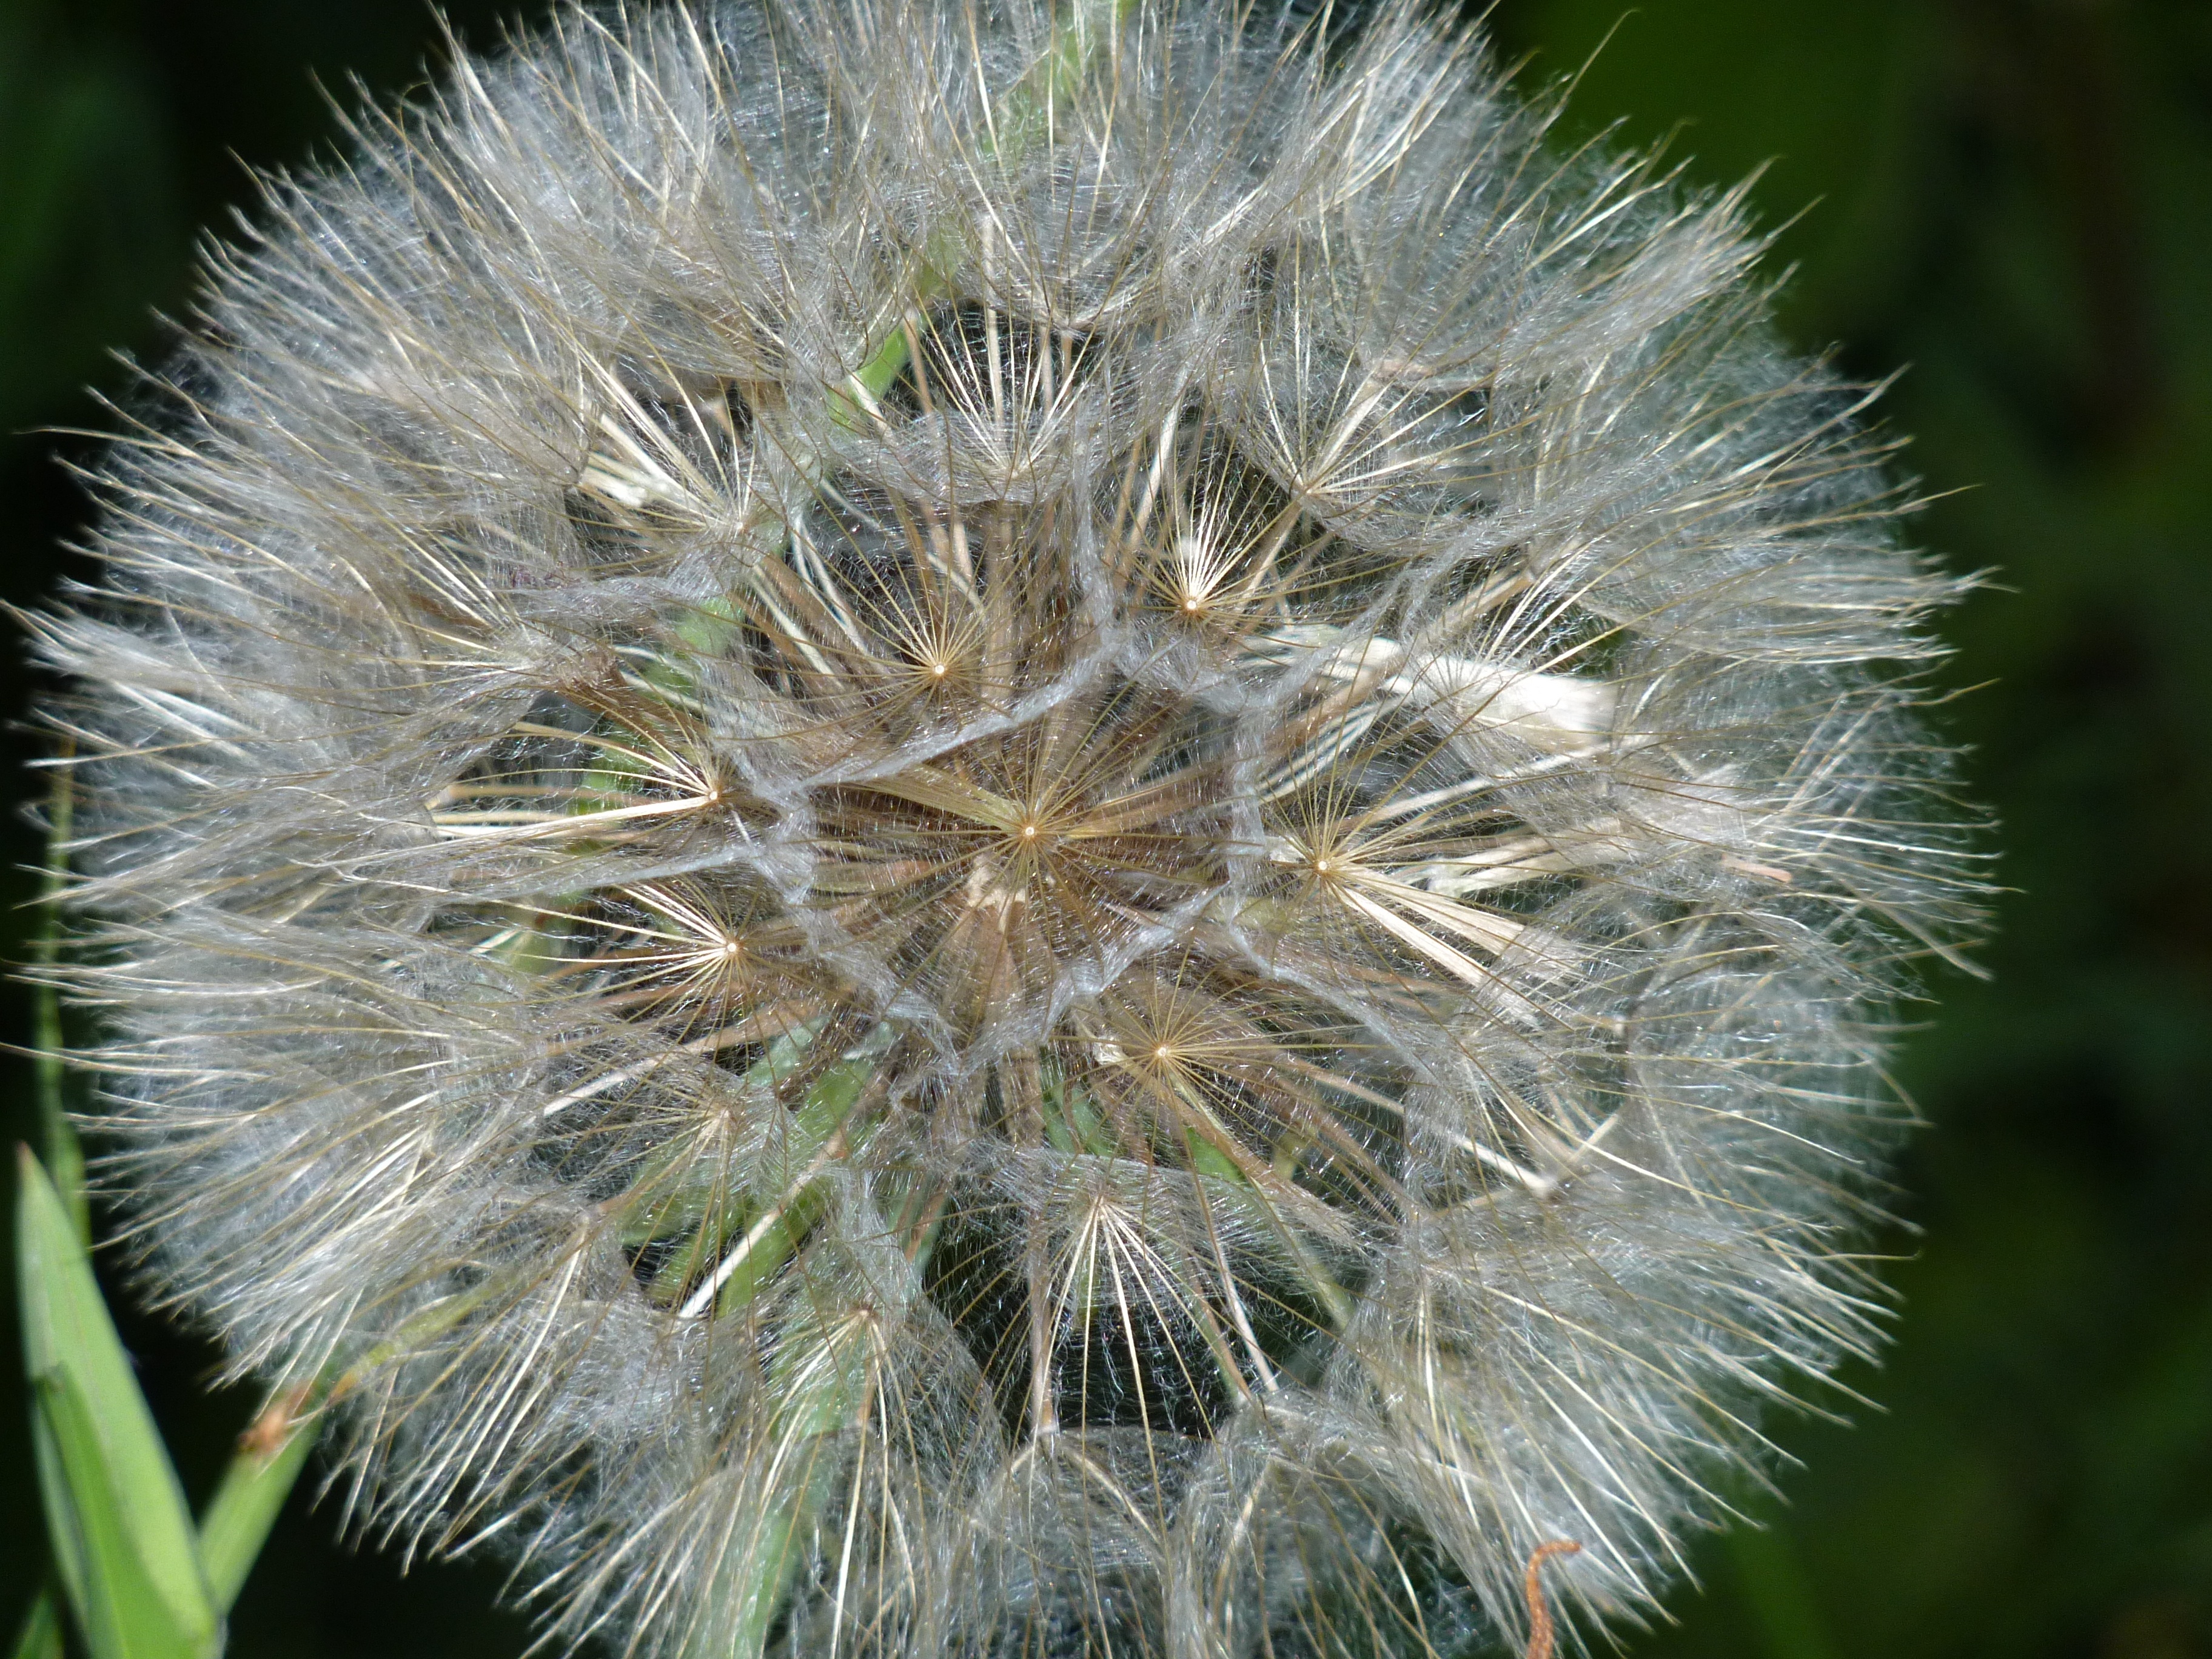
nature, grass, plant, photography, dandelion, flower, botany, close, flora, wild flower, close up, pointed flower, seeds, roadside, thistle, macro photography, flowering plant, daisy family, plant stem, land plant, thorns spines and prickles